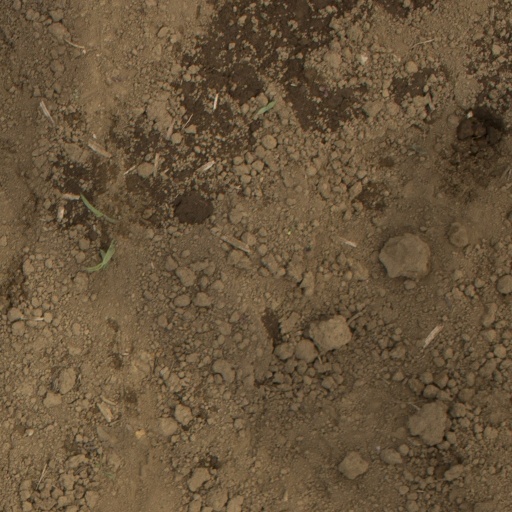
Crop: Jerusalem artichoke